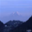
Label: mountain